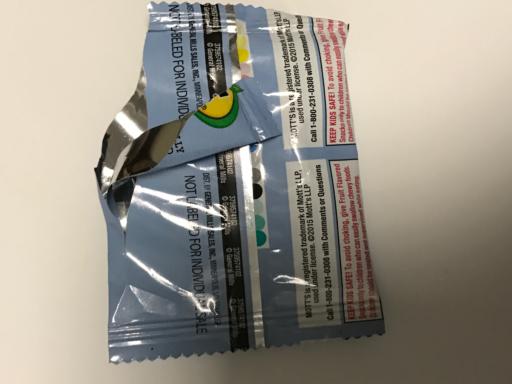
Label: plastics